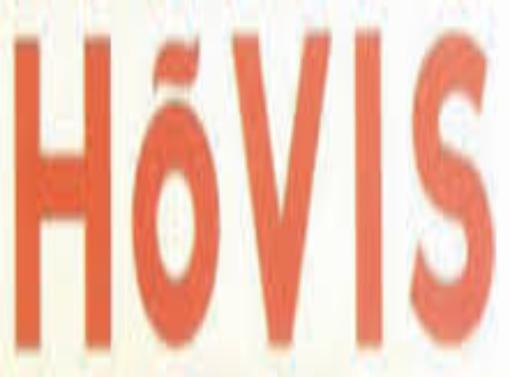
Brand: Hovis
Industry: Leisure